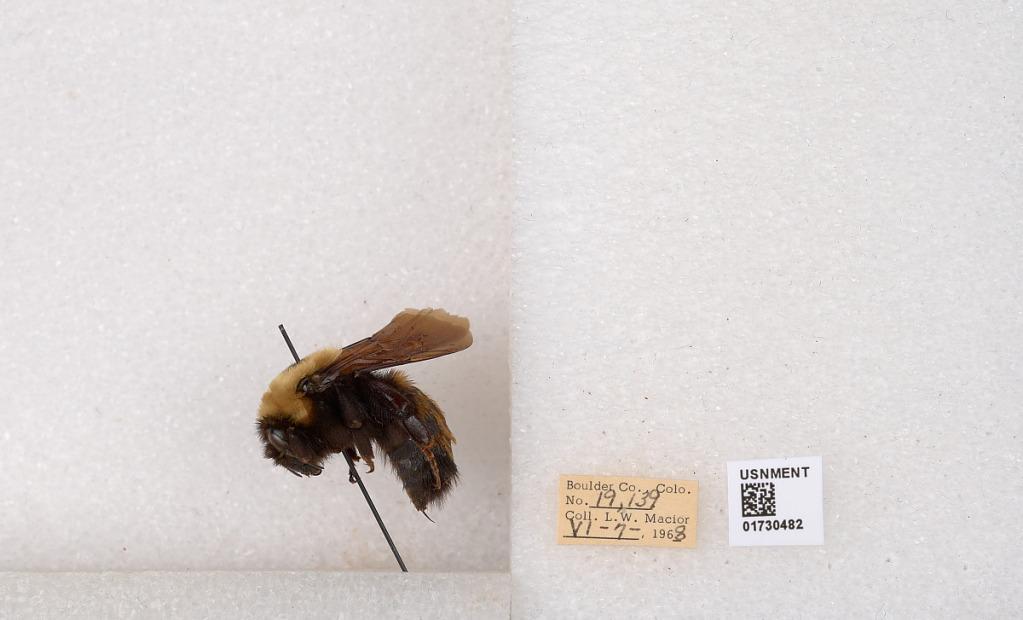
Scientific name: Bombus (Bombus) nevadensis Cresson
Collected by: L. Macior
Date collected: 1968-6-7
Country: United States
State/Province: Colorado
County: Boulder
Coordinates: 40.0925, -105.358